Gunpowder

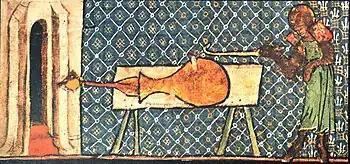
Earliest depiction of a European cannon, "De Nobilitatibus Sapientii Et Prudentiis Regum", Walter de Milemete, 1326.

By 1083 the Song court was producing hundreds of thousands of fire arrows for their garrisons. Bombs and the first proto-guns, known as "fire lances", became prominent during the 12th century and were used by the Song during the Jin-Song Wars. Fire lances were first recorded to have been used at the Siege of De'an in 1132 by Song forces against the Jin. In the early 13th century the Jin used iron-casing bombs. Projectiles were added to fire lances, and re-usable fire lance barrels were developed, first out of hardened paper, and then finally, the barrels were made out of metal to better withstand the explosive pressure of gunpowder. By 1257 some fire lances were firing wads of bullets. In the late 13th century metal fire lances became 'eruptors', proto-cannons firing co-viative projectiles (mixed with the propellant, rather than seated over it with a wad), and by 1287 at the latest, had become true guns, the hand cannon, which included a metal barrel, touch hole and gunpowder chamber.